Nina Yeryomina

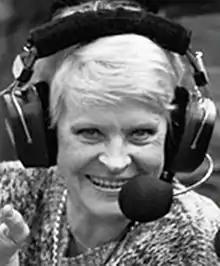

Nina Alekseevna Yeryomina (2 November 1933 – 24 August 2016) was a Russian basketball player and sports commentator. She was a 1959 world champion, two-time European champion, four-time Soviet Union champion and Merited Master of Sport of the USSR (1959).